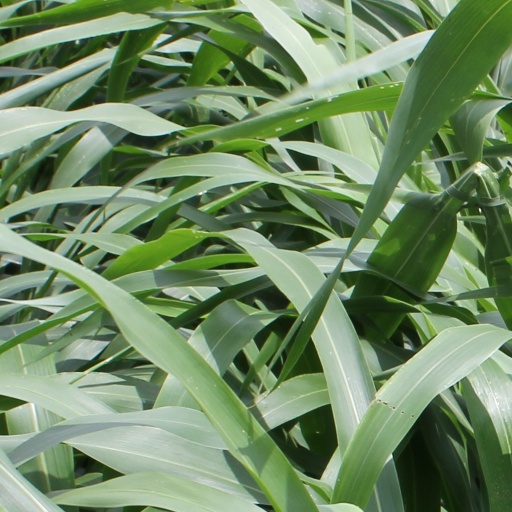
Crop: sorghum